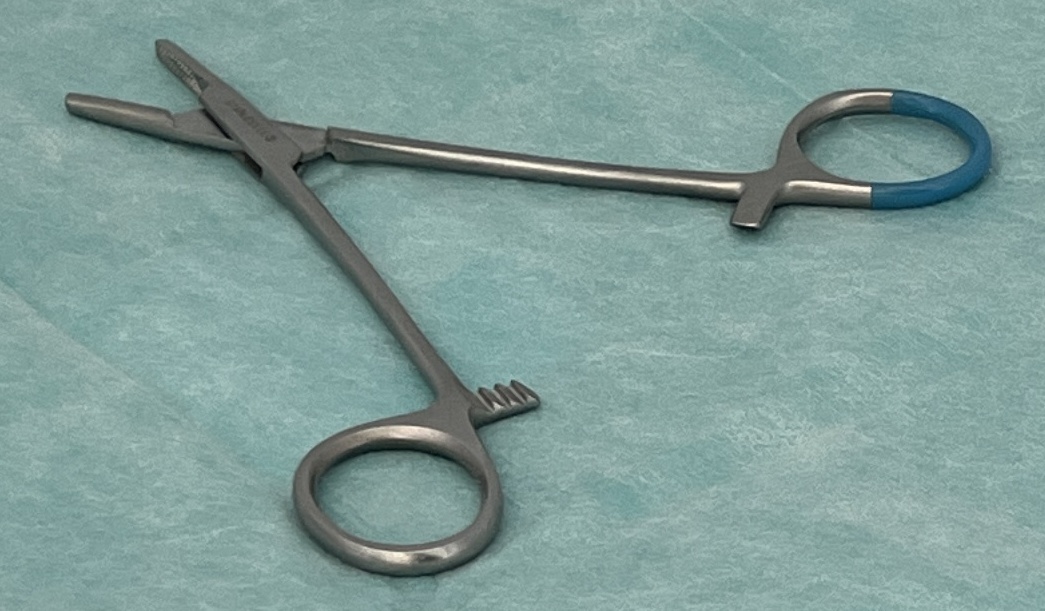
Hinged instrument state: open